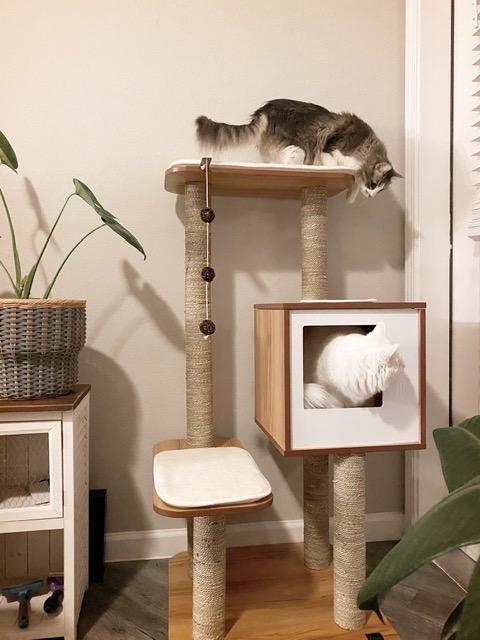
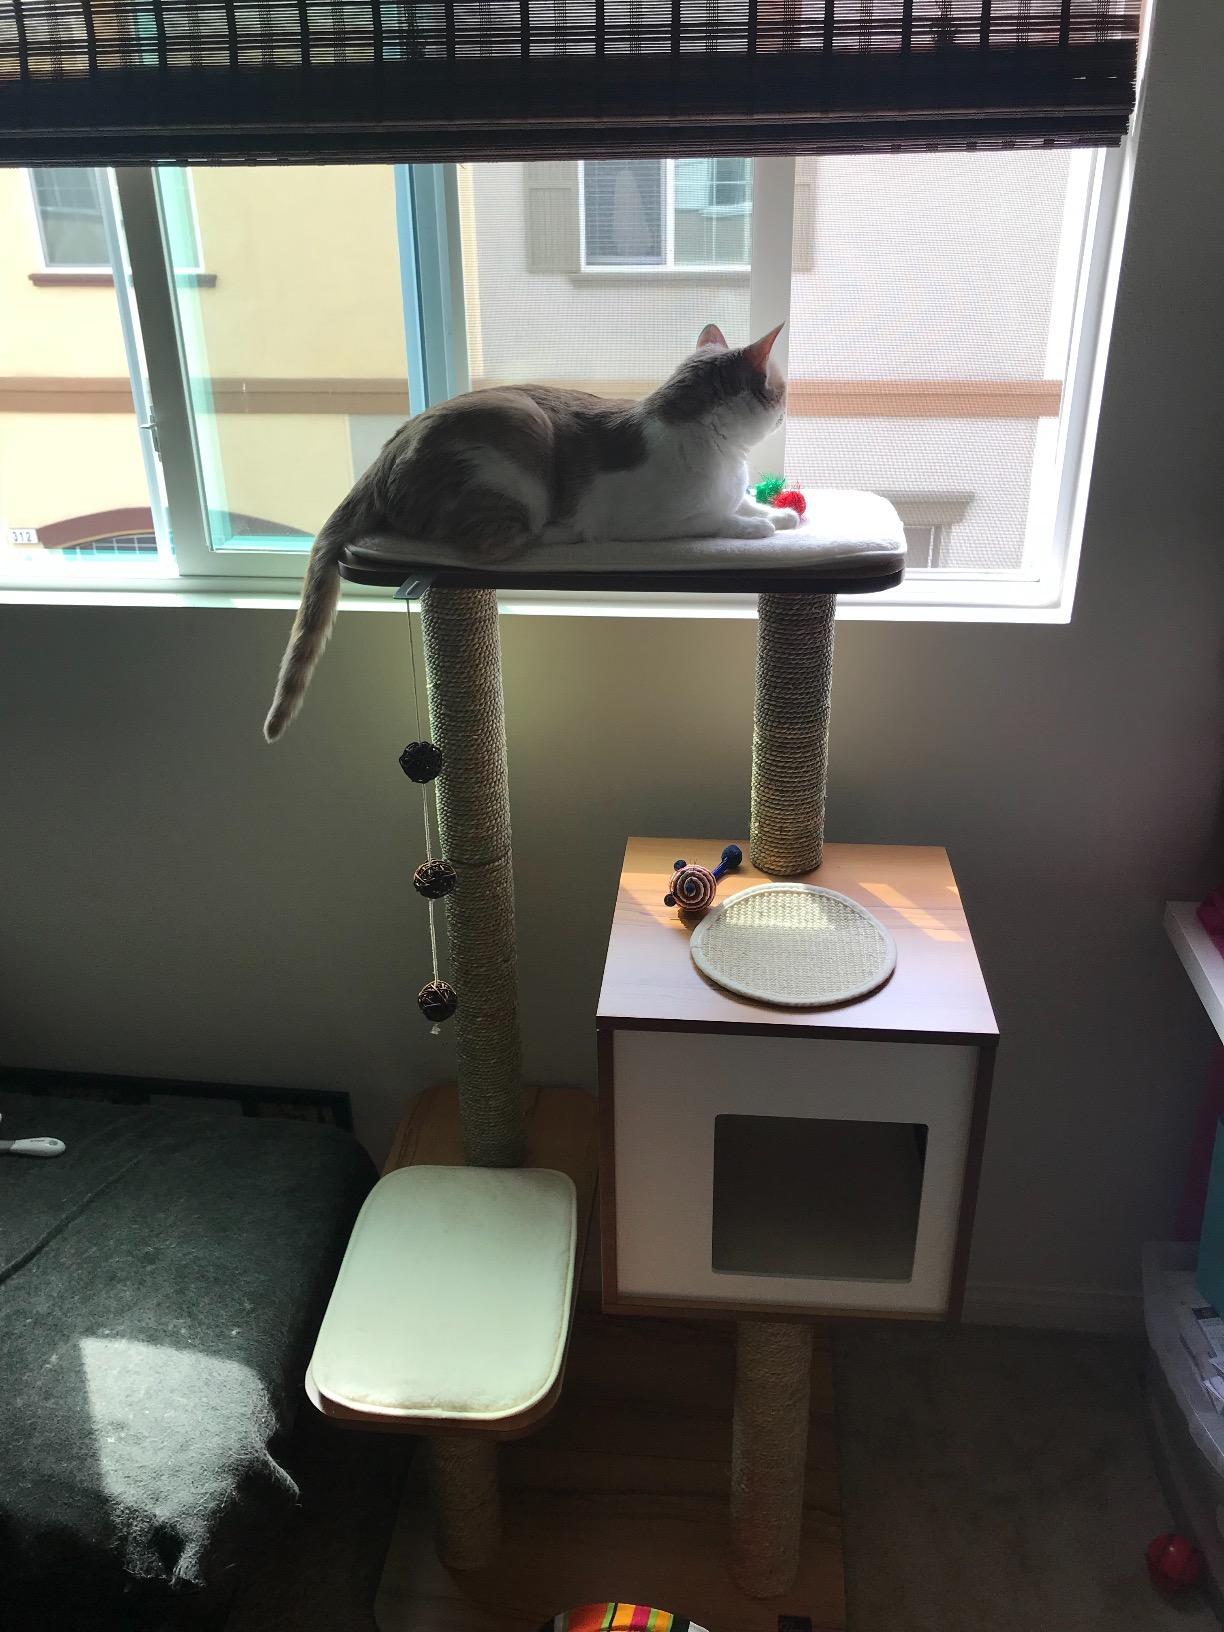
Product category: items_cat tree
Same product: yes